Andruw Jones

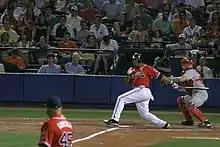
Andruw Jones at bat in 2006.

Before the 2006 season, Jones played in the World Baseball Classic for the Netherlands. Jones started the season by hitting a home run off a pitch from Derek Lowe. Jones finished the game by going 2 for 4 with a home run, 4 runs batted in, a strikeout, and a base on balls. The Braves won the game, 11–10. From April 16 through April 19, Jones homered in 4 consecutive games. During that stretch, he batted .438 with 5 home runs and 8 runs batted in. Jones finished the month of April with a .281 average, 8 home runs and 23 runs batted in (RBI).